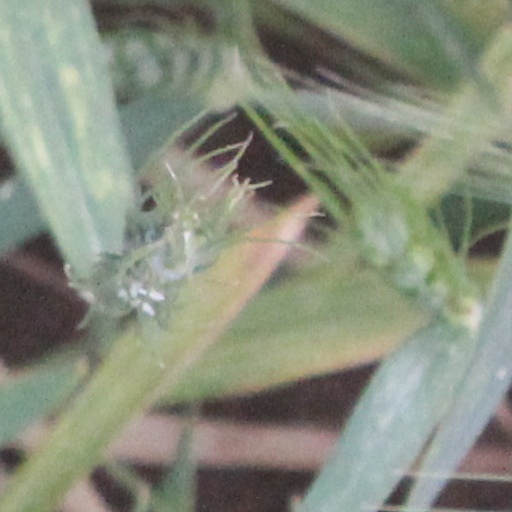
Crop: wheat